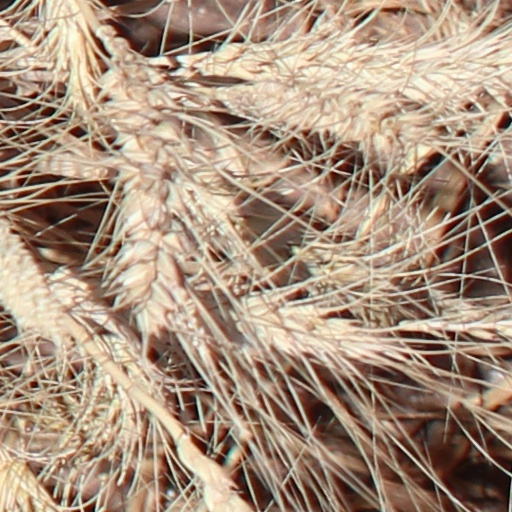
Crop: wheat